Kutai Basin

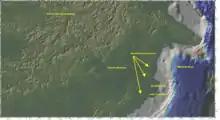
DEM of the Kutai Basin, East Kalimantan, Indonesia. Made using GeoMapApp.

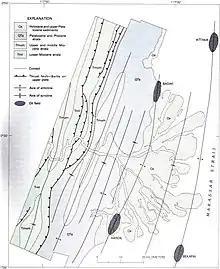
Geologic Map of the Mahakam Delta showing thrust faulting, folding of Miocene strata, and the incision of the Mahakam River into the fold belt

The most prominent geologic structure in the Kutai Basin is the Samarinda anticlinorium—Mahakam foldbelt, a series of NNE-SSW trending folds and faults in Miocene deltaic strata that parallel the modern coast line. The tightly folded, asymmetric, and thrust fault bound anticlines range from 2–5 km wide and 20–50 km long and separated by broad, open synclines. Onshore, the anticline crests are commonly eroded and breached, and the amount of erosion and structural complexity increase toward the west. A detached fold belt in the westernmost region of the anticlinorium transitions to thrust cored folds in the central region and simple symmetric/asymmetric structures in the easternmost offshore region. The tectonic origin of the fold belt has been attributed to a number of geodynamic processes. One explanation for the detachment folding is directly related to basement inversion along the rift stage normal faults, producing folding above a detachment surface in an underlying over-pressured shale. Another is the inversion of delta top grabben systems. These syn-depositional faults form in conjunction with delta toe thrust faults due to differential loading. When contraction occurs while delta progradation is active, re-activation along these faults produces detached, uplifted anticlines